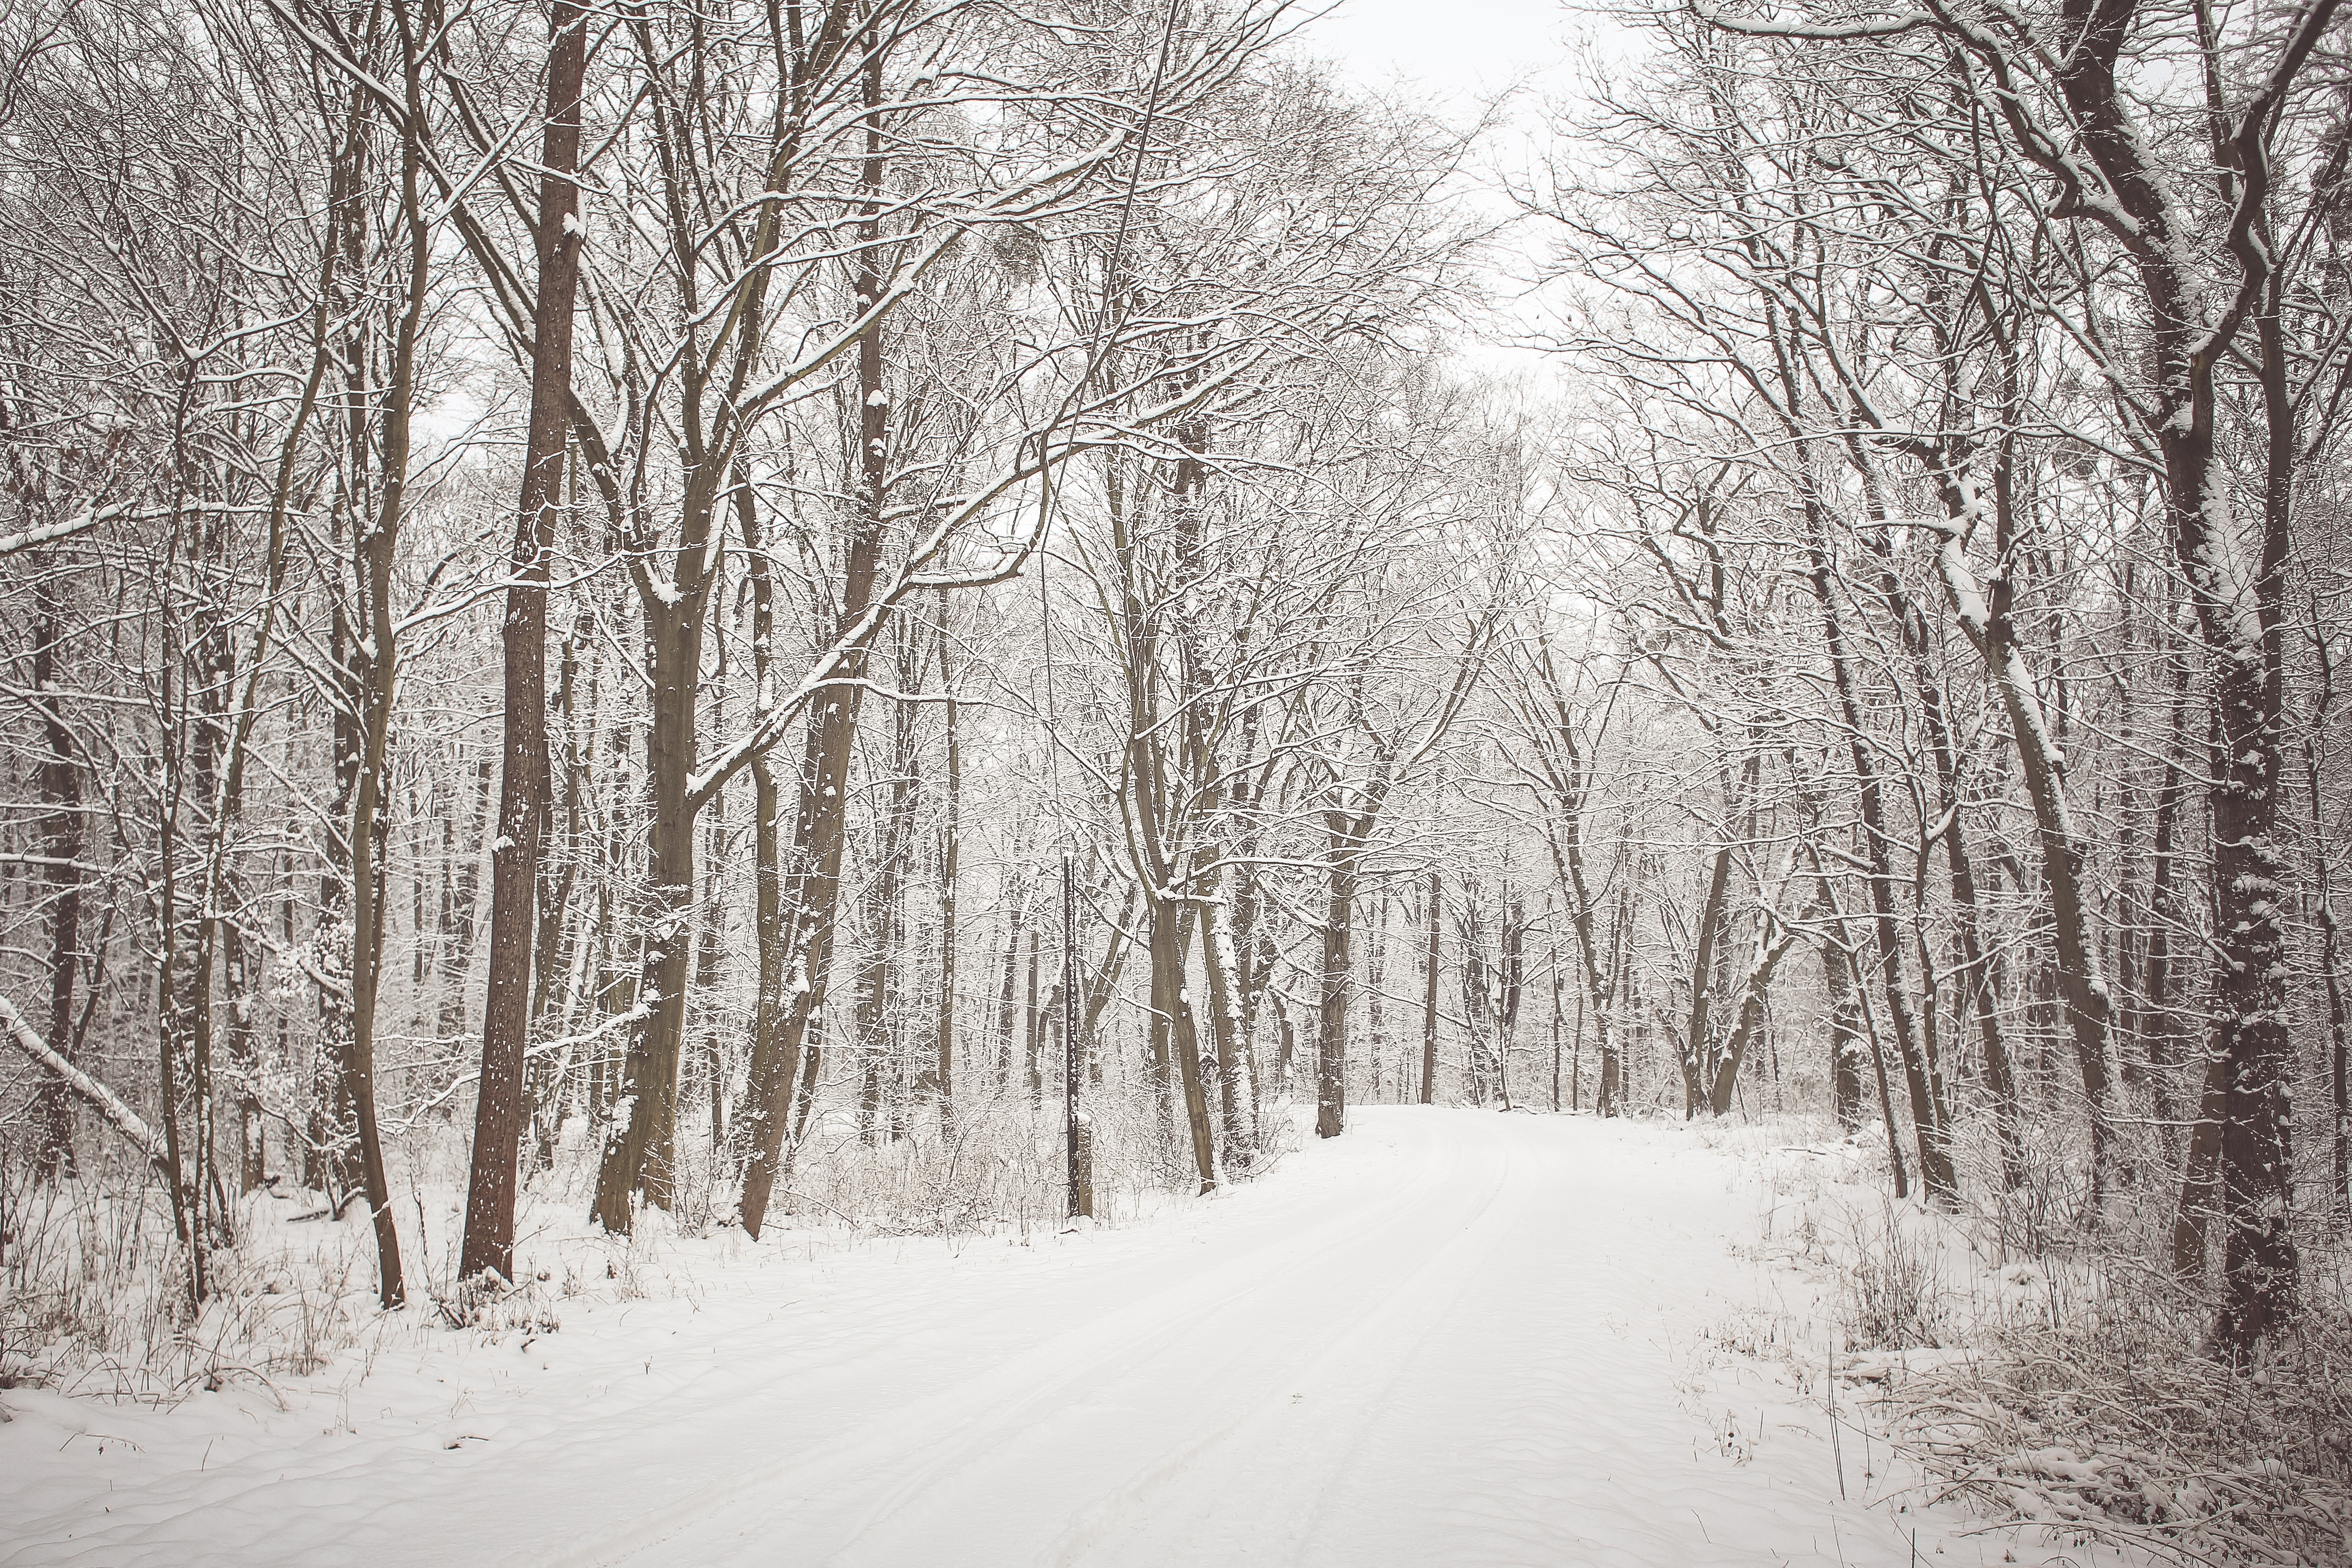
tree, nature, forest, path, wilderness, branch, snow, winter, black and white, mist, trail, frost, wild, slope, hike, natural, weather, serene, alpine, monochrome, season, trees, blizzard, woodland, habitat, freezing, spirituality, cross country, monochrome photography, natural environment, atmospheric phenomenon, woody plant, winter storm